Donald Trump Arlington National Cemetery incident

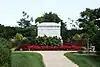
Arlington National Cemetery in 2011

In August 2024, then-Republican presidential candidate Donald Trump visited Arlington National Cemetery, Virginia, to honor the 13 U.S. service members killed in the 2021 Kabul airport attack. During the visit, a dispute occurred when Trump’s team brought in a photographer and videographer for campaign-related content at the gravesite in Section 60, an area reserved for recently deceased soldiers. When a cemetery official attempted to stop them, two Trump staffers allegedly pushed and verbally abused the official. The Trump campaign denied any wrongdoing, asserting that the individual was unstable and initiated the conflict. Arlington National Cemetery confirmed the incident and cited federal laws prohibiting political activity on its grounds.